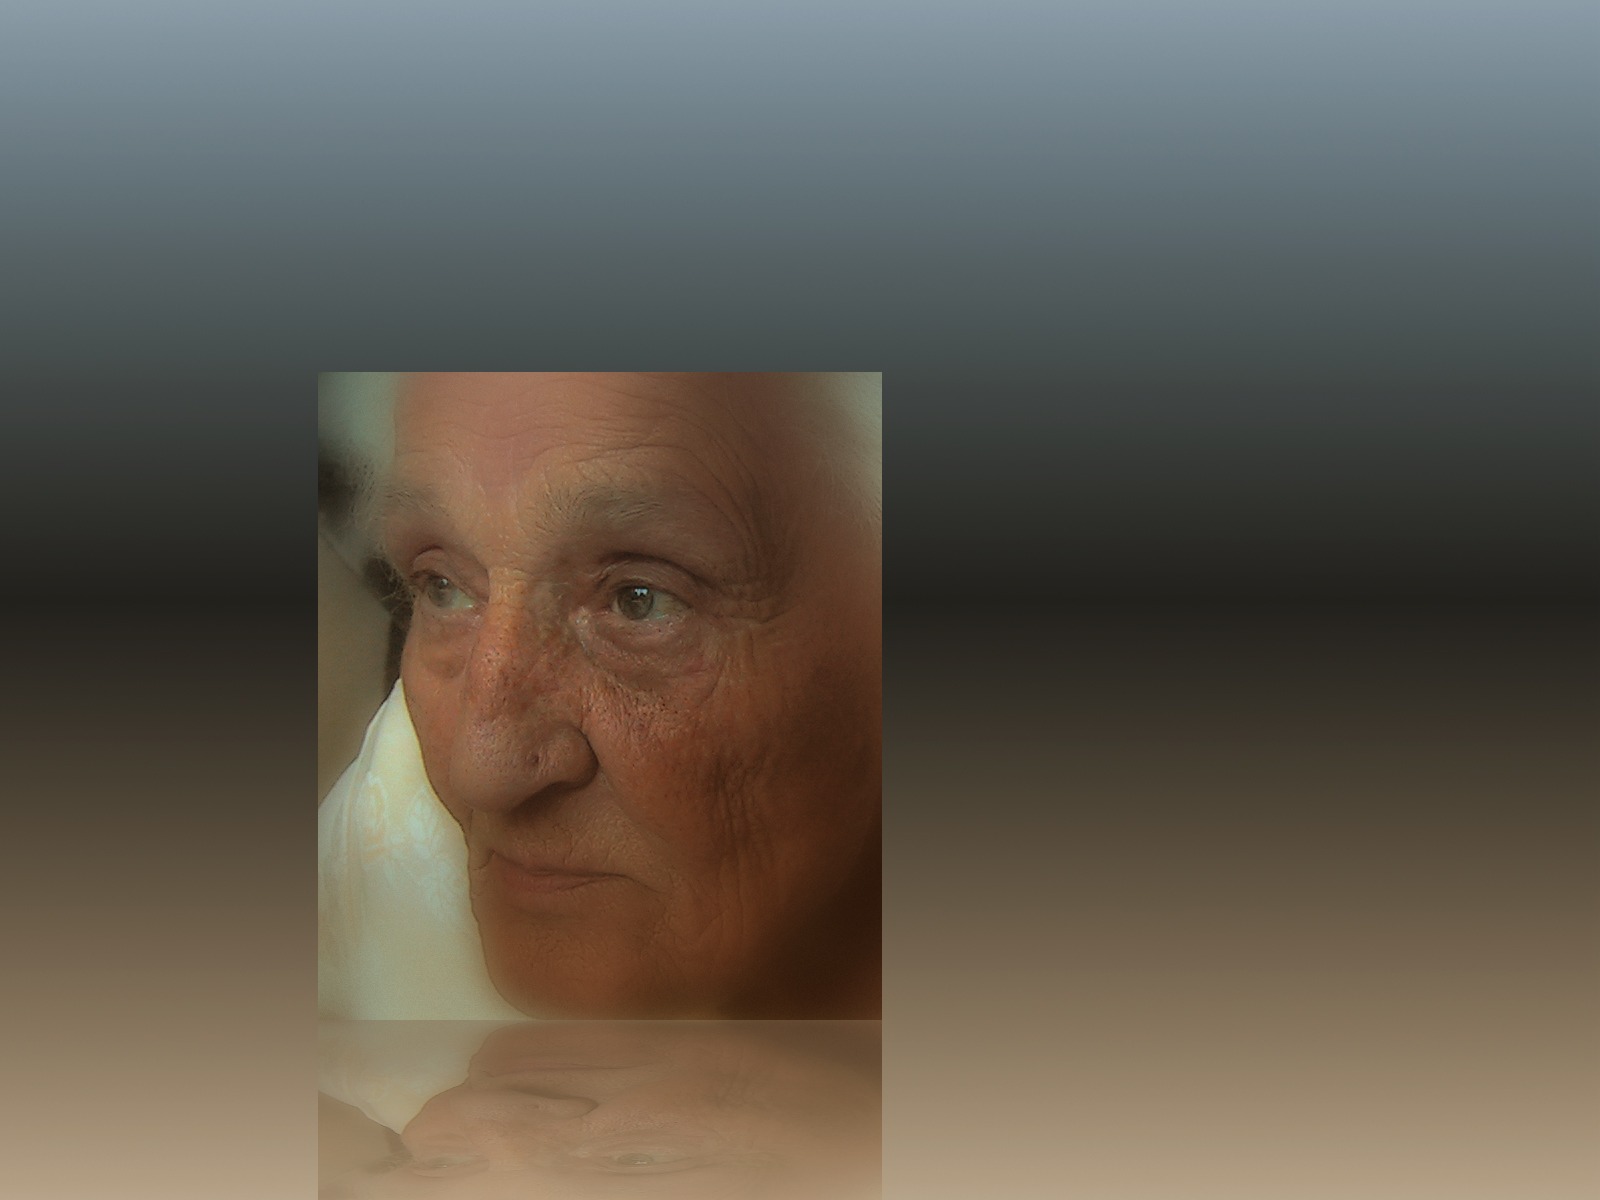
hand, man, woman, photography, old, male, portrait, think, human, care, grandma, close up, face, nose, fear, head, skin, age, fold, image, spirit, character, seniors, bless you, supply, disease, dependent, sense, care for the elderly, constant, retirement home, care costs, nationals, old people's home, age spots, dementia, alzheimer's, calcification, need of care, forgetfulness, civilian service